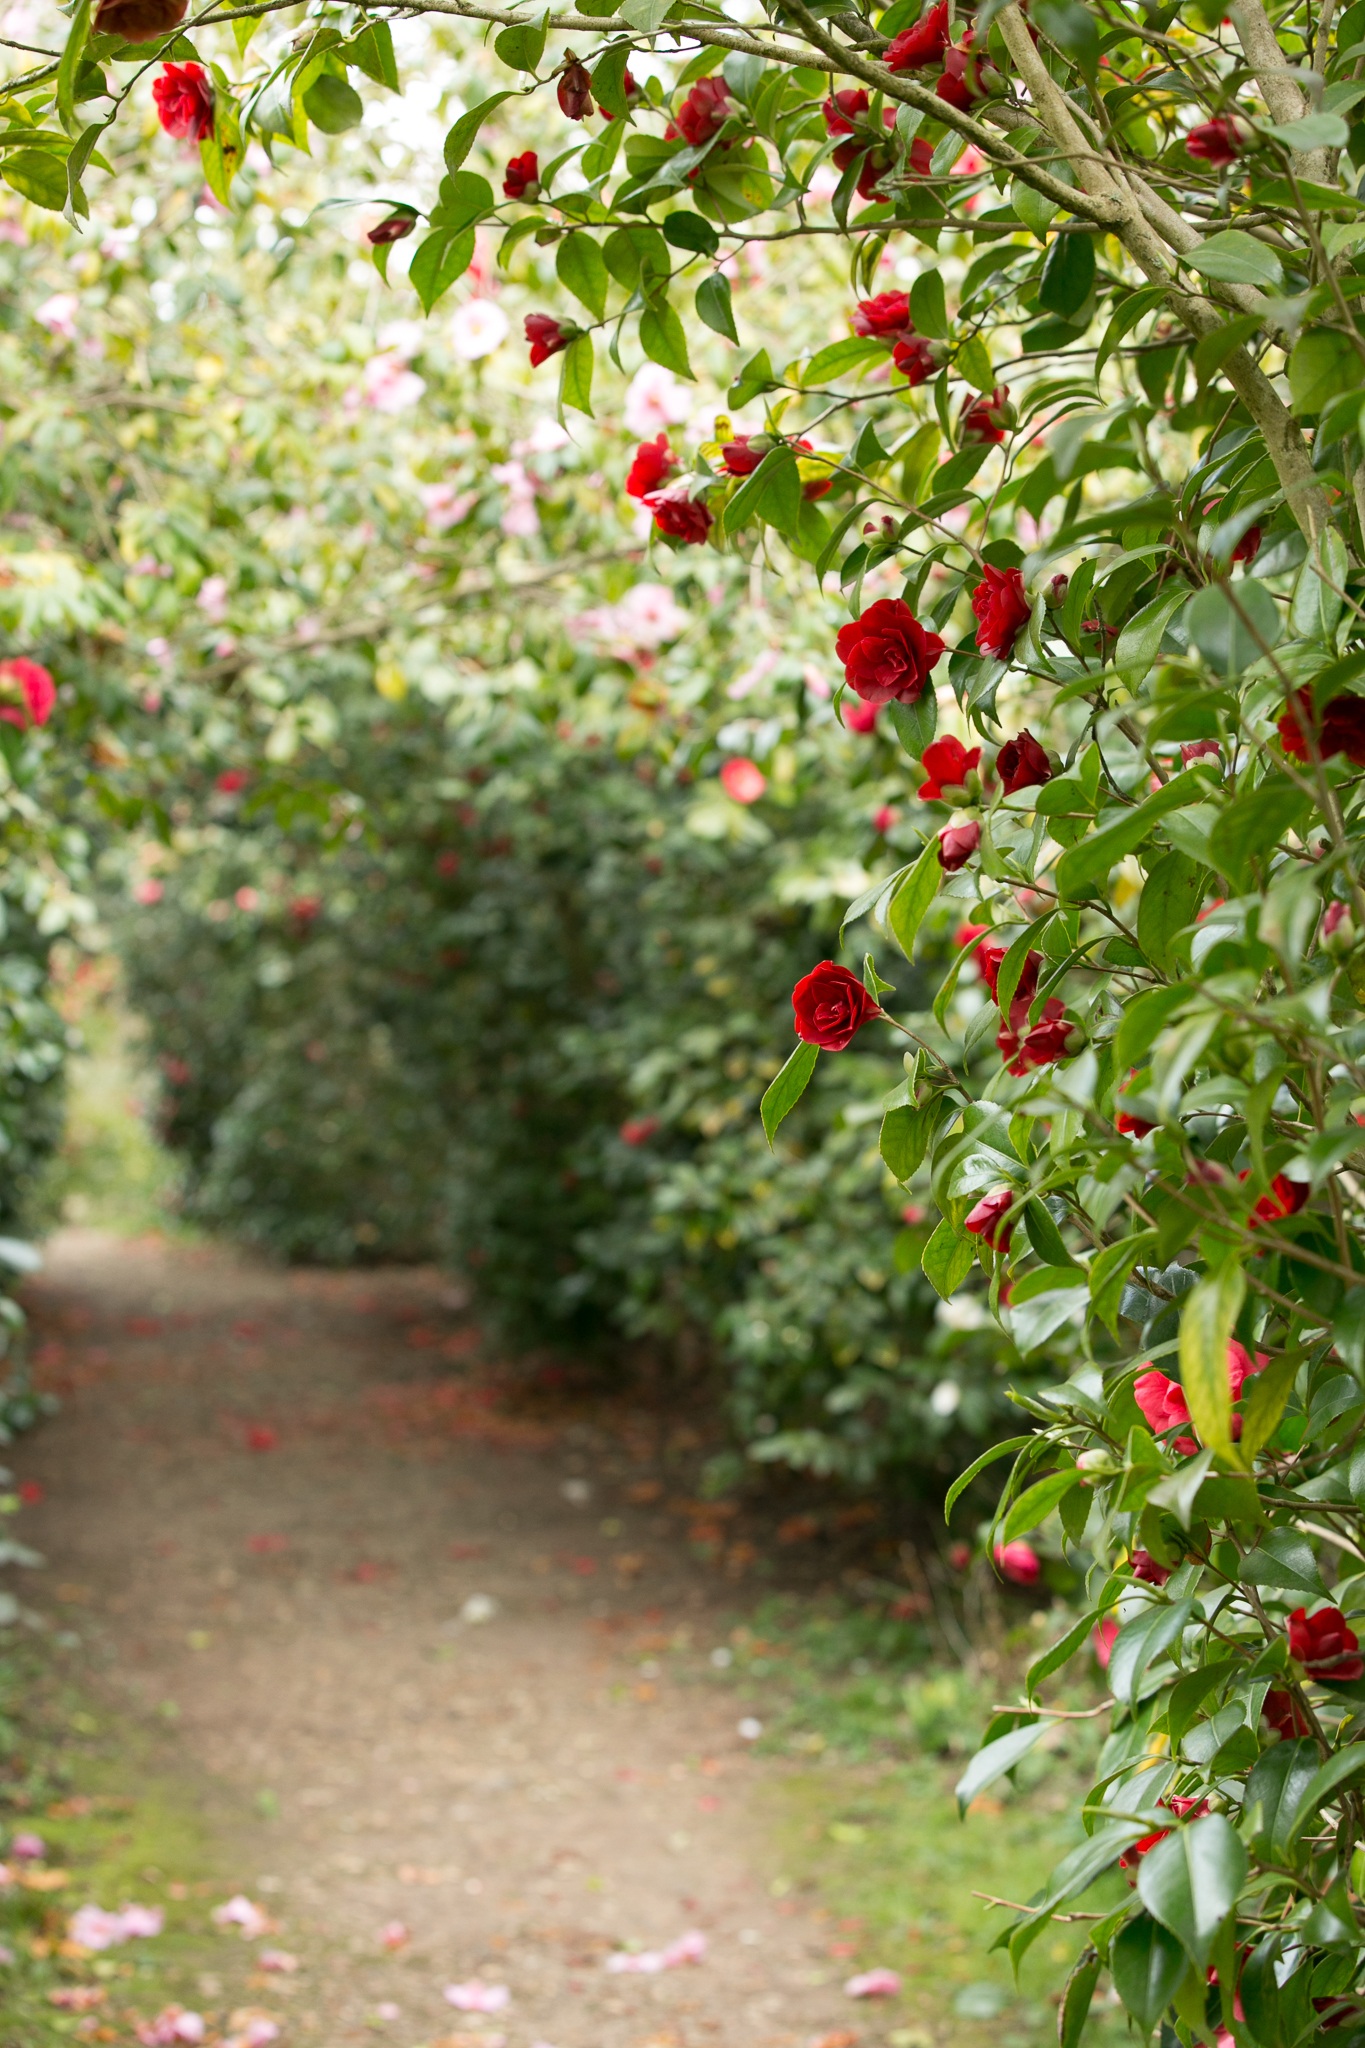
roses, passage, floral, romantic, bloom, blossom, valentine, passageway, summer, walkway, trail